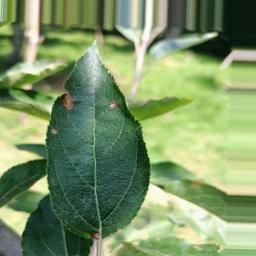
Label: Alternaria